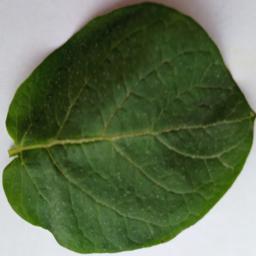
Etiqueta: Sana